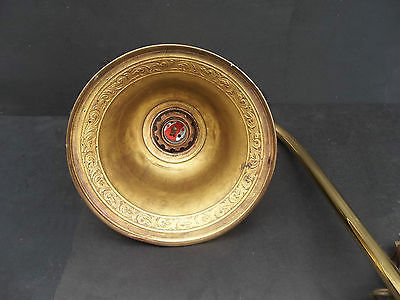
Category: lamp